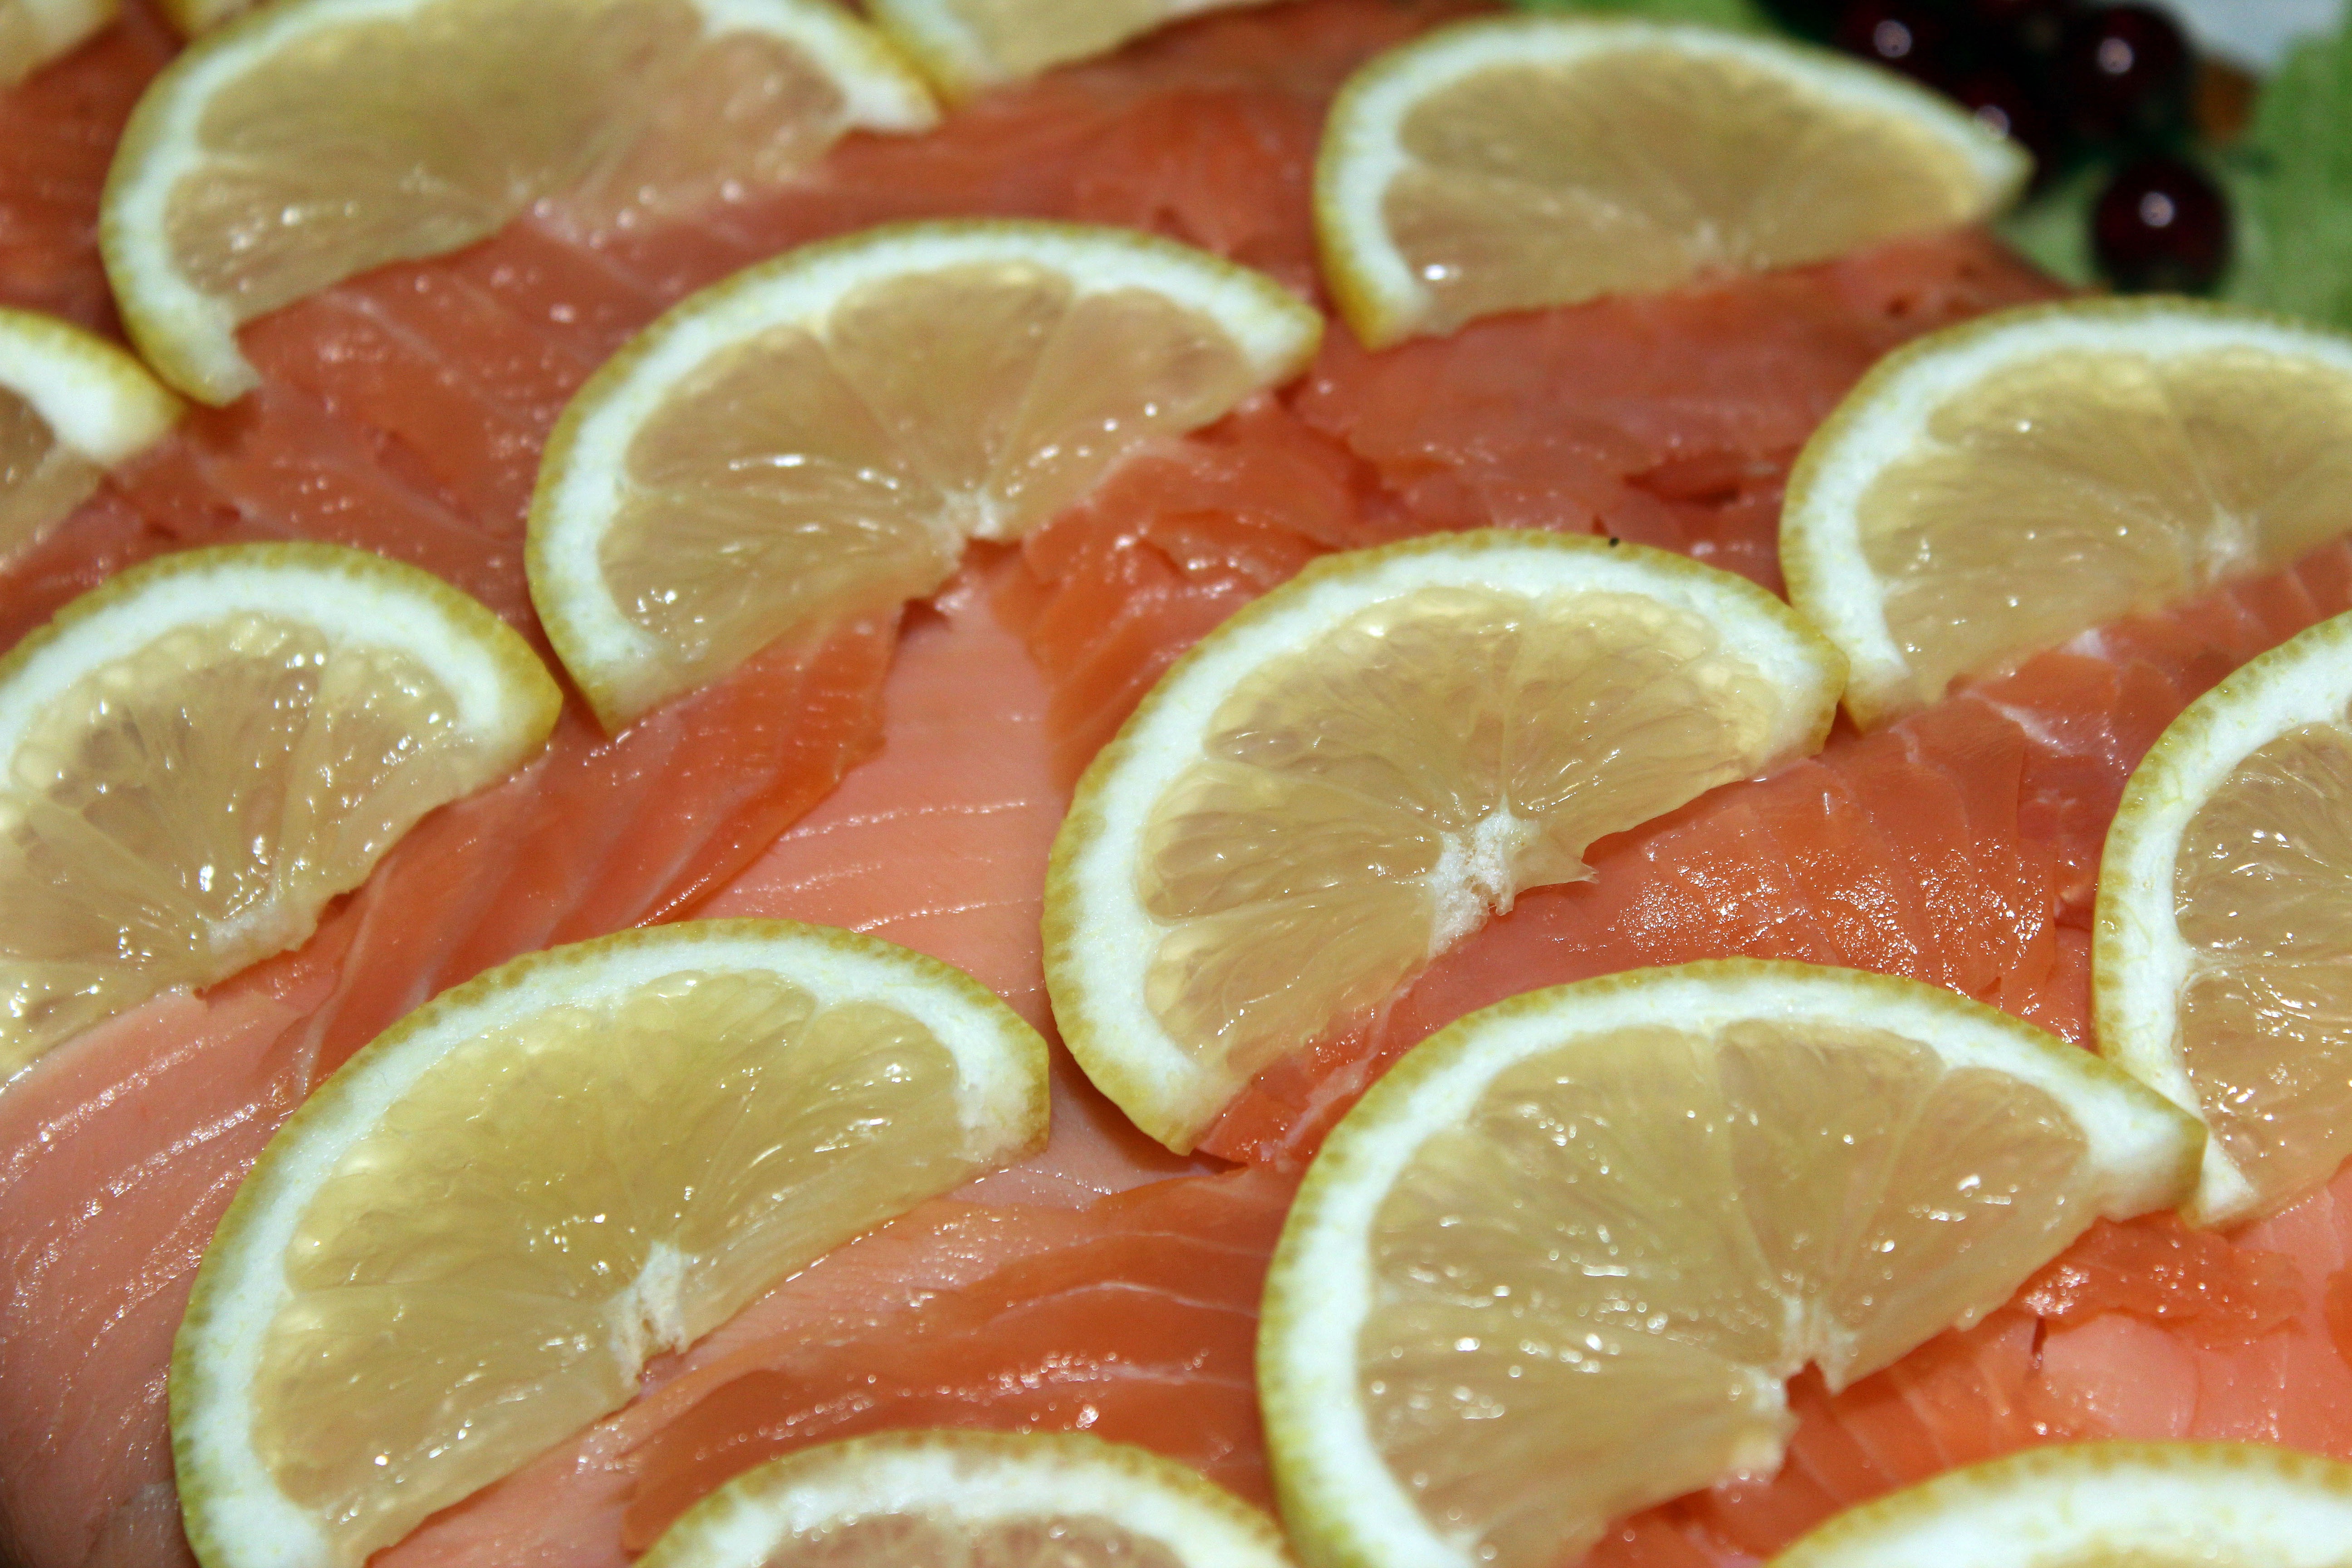
plant, fruit, orange, dish, meal, food, produce, fish, healthy, eat, delicious, buffet, lemon, grapefruit, lime, hearty, nutrition, chunks, tasty, salmon, frisch, of course, benefit from, citrus, flowering plant, cold buffet, land plant